Irish Naval Service

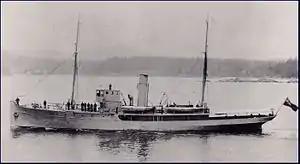
HMCS Malaspina of the same design as the "Muirchu"

From 1924 to 1938, Ireland had very little interest in maritime affairs. Its only ship was the unarmed , which was operated by the Department of Agriculture and Fisheries to patrol Irish fisheries. By the late 1930s, the Free State began to pay a little more notice and the "Muirchú" was re-armed in 1936. She was joined in 1938 by the newly built steam trawler "Fort Rannoch". Also in 1938, the Anglo-Irish Trade Agreement returned the Treaty Ports to Ireland, and the Royal Navy withdrew from Cork Harbour.